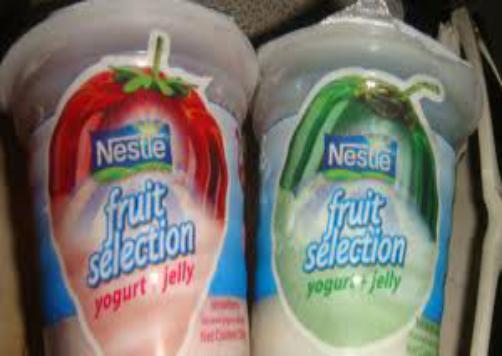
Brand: Fruit Selection
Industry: Food